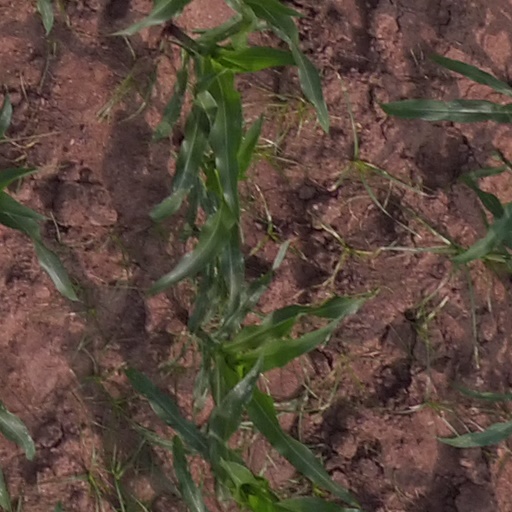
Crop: maize; corn